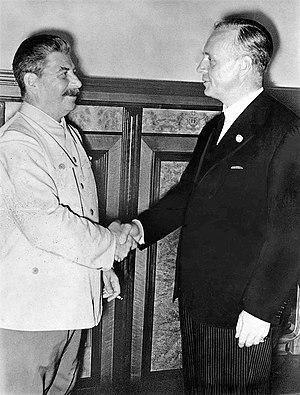
La Journée européenne du souvenir, appelée auparavant Journée européenne de commémoration des victimes du stalinisme et du nazisme et aussi connue sous le nom de jour du Ruban noir ou un autre nom dans quelques pays, désigne la journée du 23 août que le Parlement européen a proclamée en 2009 pour conserver le souvenir des victimes de tous les régimes totalitaires et autoritaires. Elle est célébrée par les organes de l'Union européenne depuis 2009. Dans la Déclaration de Vilnius de juin et juillet 2009, l'Assemblée parlementaire de l'OSCE a aussi rappelé l'initiative précédente du Parlement européen.
En octobre et novembre 1940, se tinrent les négociations germano-soviétiques concernant une éventuelle entrée de l’URSS dans l'Axe. Les négociations comprenaient une conférence de deux jours à Berlin entre le ministre soviétique des Affaires étrangères Viatcheslav Molotov, Adolf Hitler et le ministre allemand des Affaires étrangères Joachim von Ribbentrop, suivie par des accords commerciaux entre les deux pays. L'Allemagne n'a jamais répondu à la proposition soviétique du 25 novembre 1940, laissant les négociations en suspens. L’Allemagne rompit le pacte Molotov-Ribbentrop en juin 1941 en envahissant l'Union soviétique.
L’accord commercial germano-soviétique était un accord économique entre l'Union soviétique et l'Allemagne nazie où l'Union Soviétique obtenait un crédit de 200 millions de Reichsmark sur 7 ans avec un taux d'intérêt effectif de 4,5 %. La ligne de crédit devait être utilisée au cours des deux années suivantes pour l'achat de biens d'équipement en Allemagne et devait être remboursée, à partir de 1946, par la fourniture de matières premières soviétiques. Cet accord fut la première étape vers l'amélioration des relations entre l'Union soviétique et l'Allemagne. Le lendemain de la conclusion de l'accord, l'Union soviétique se trouva engagée dans des combats contre le Japon, dans une campagne militaire victorieuse de quatre semaines en Extrême-Orient. Le pacte germano-soviétique fut signé quatre jours après cet accord, ce dernier revigorant les relations économiques germano-soviétiques qui périclitaient, puis fut adapté et étendu avec l'accord commercial germano-soviétique de février 1940 et l'accord germano-soviétique relatif aux frontières et au commerce en janvier 1941.
Le Pacte germano-soviétique, officiellement traité de non-agression entre l'Allemagne et l'Union soviétique, est un accord diplomatique signé le 23 août 1939 à Moscou, par les ministres des Affaires étrangères allemand, Joachim von Ribbentrop, et soviétique, Viatcheslav Molotov, en présence de Joseph Staline. Des protocoles additionnels seront signés le 28 août et le 28 septembre.
Les relations germano-soviétiques pendant l'entre-deux-guerres désignent les rapports entretenus par l'Allemagne, c'est-à-dire l'Empire allemand, puis la République de Weimar et enfin le IIIᵉ Reich, et la RSFS de Russie, incluse à partir de 1922 dans l'URSS. Ces relations commencent avec la fin de la Première Guerre mondiale et la signature du traité de paix de Brest-Litovsk, le 3 mars 1918. Elles entrent dans une nouvelle phase le 22 juin 1941, lorsque l'Allemagne nazie envahit l'URSS.
Après la prise de pouvoir des nazis en Allemagne en 1933, les relations économiques entre l'Union soviétique et l'Allemagne nazie se détériorèrent rapidement et le commerce se réduisit. Après ces années de tension et de rivalité, l'Allemagne nazie et l'Union soviétique commencèrent à améliorer leurs relations en 1939. En août, les deux pays accrurent leurs relations économiques en signant un accord commercial permettant à l'URSS de transférer des minerais et des produits alimentaires en échange d'armes, de technologies militaires et de machines-outils. Cet accord accompagnait le Pacte germano-soviétique, qui comprenait des protocoles secrets visant à partager l'Europe orientale en sphères d'influence.
Le Pacte germano-soviétique était un accord signé le 23 août 1939 entre l'Union soviétique et l'Allemagne nazie, respectivement représentées par le ministre des Affaires étrangères soviétique Vyacheslav Molotov et le ministre des Affaires étrangères allemand Joachim von Ribbentrop. Le traité incluait un renoncement à la guerre entre les deux pays. En plus de dispositions de non-agression, le traité contenait un protocole secret divisant plusieurs pays d'Europe orientale entre les deux parties.
Joseph Staline, né le 18 décembre 1878 à Gori et mort le 5 mars 1953 à Moscou, est un révolutionnaire bolchevik et homme d'État soviétique d'origine géorgienne. Il dirige l'Union des républiques socialistes soviétiques à partir de la fin des années 1920 jusqu'à sa mort en établissant un régime de dictature personnelle absolue. Les historiens le jugent responsable, à des degrés divers, de la mort de trois à plus de vingt millions de personnes.